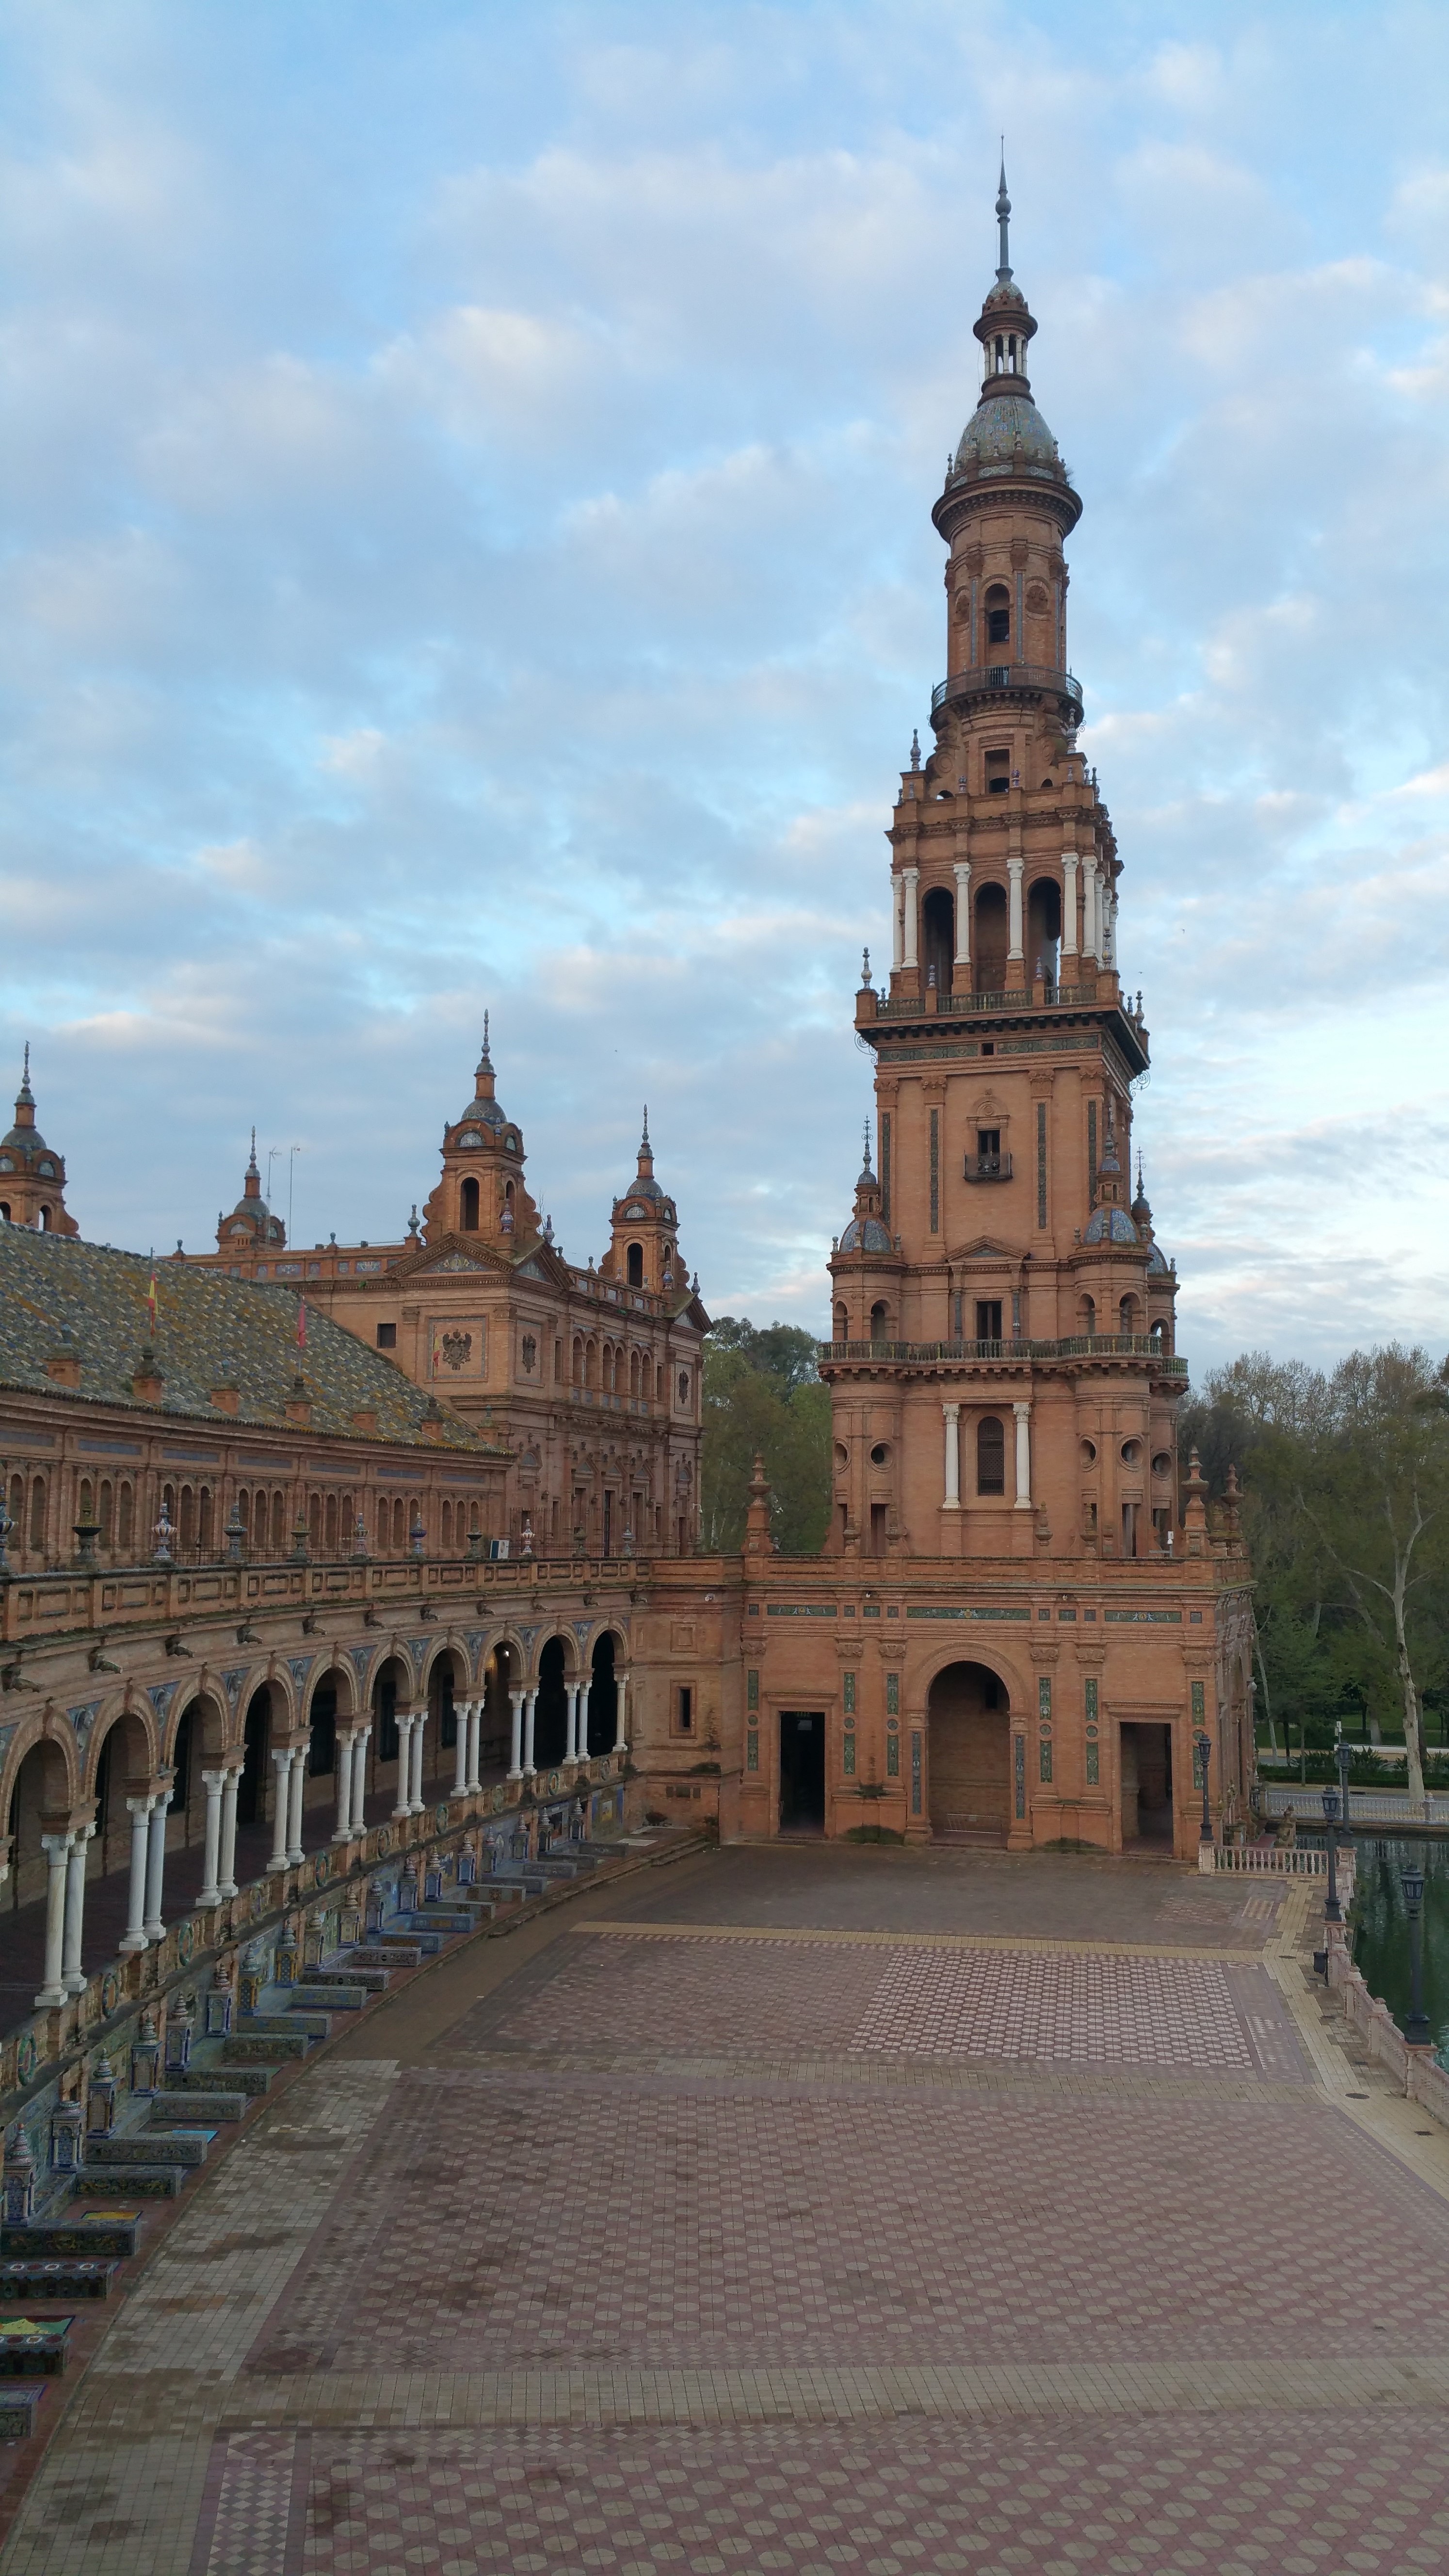
building, palace, tower, plaza, landmark, church, cathedral, place of worship, temple, spire, seville, basilica, espana, unesco world heritage site, spain square, plaza espana, plaza de espana, historic site, ancient history